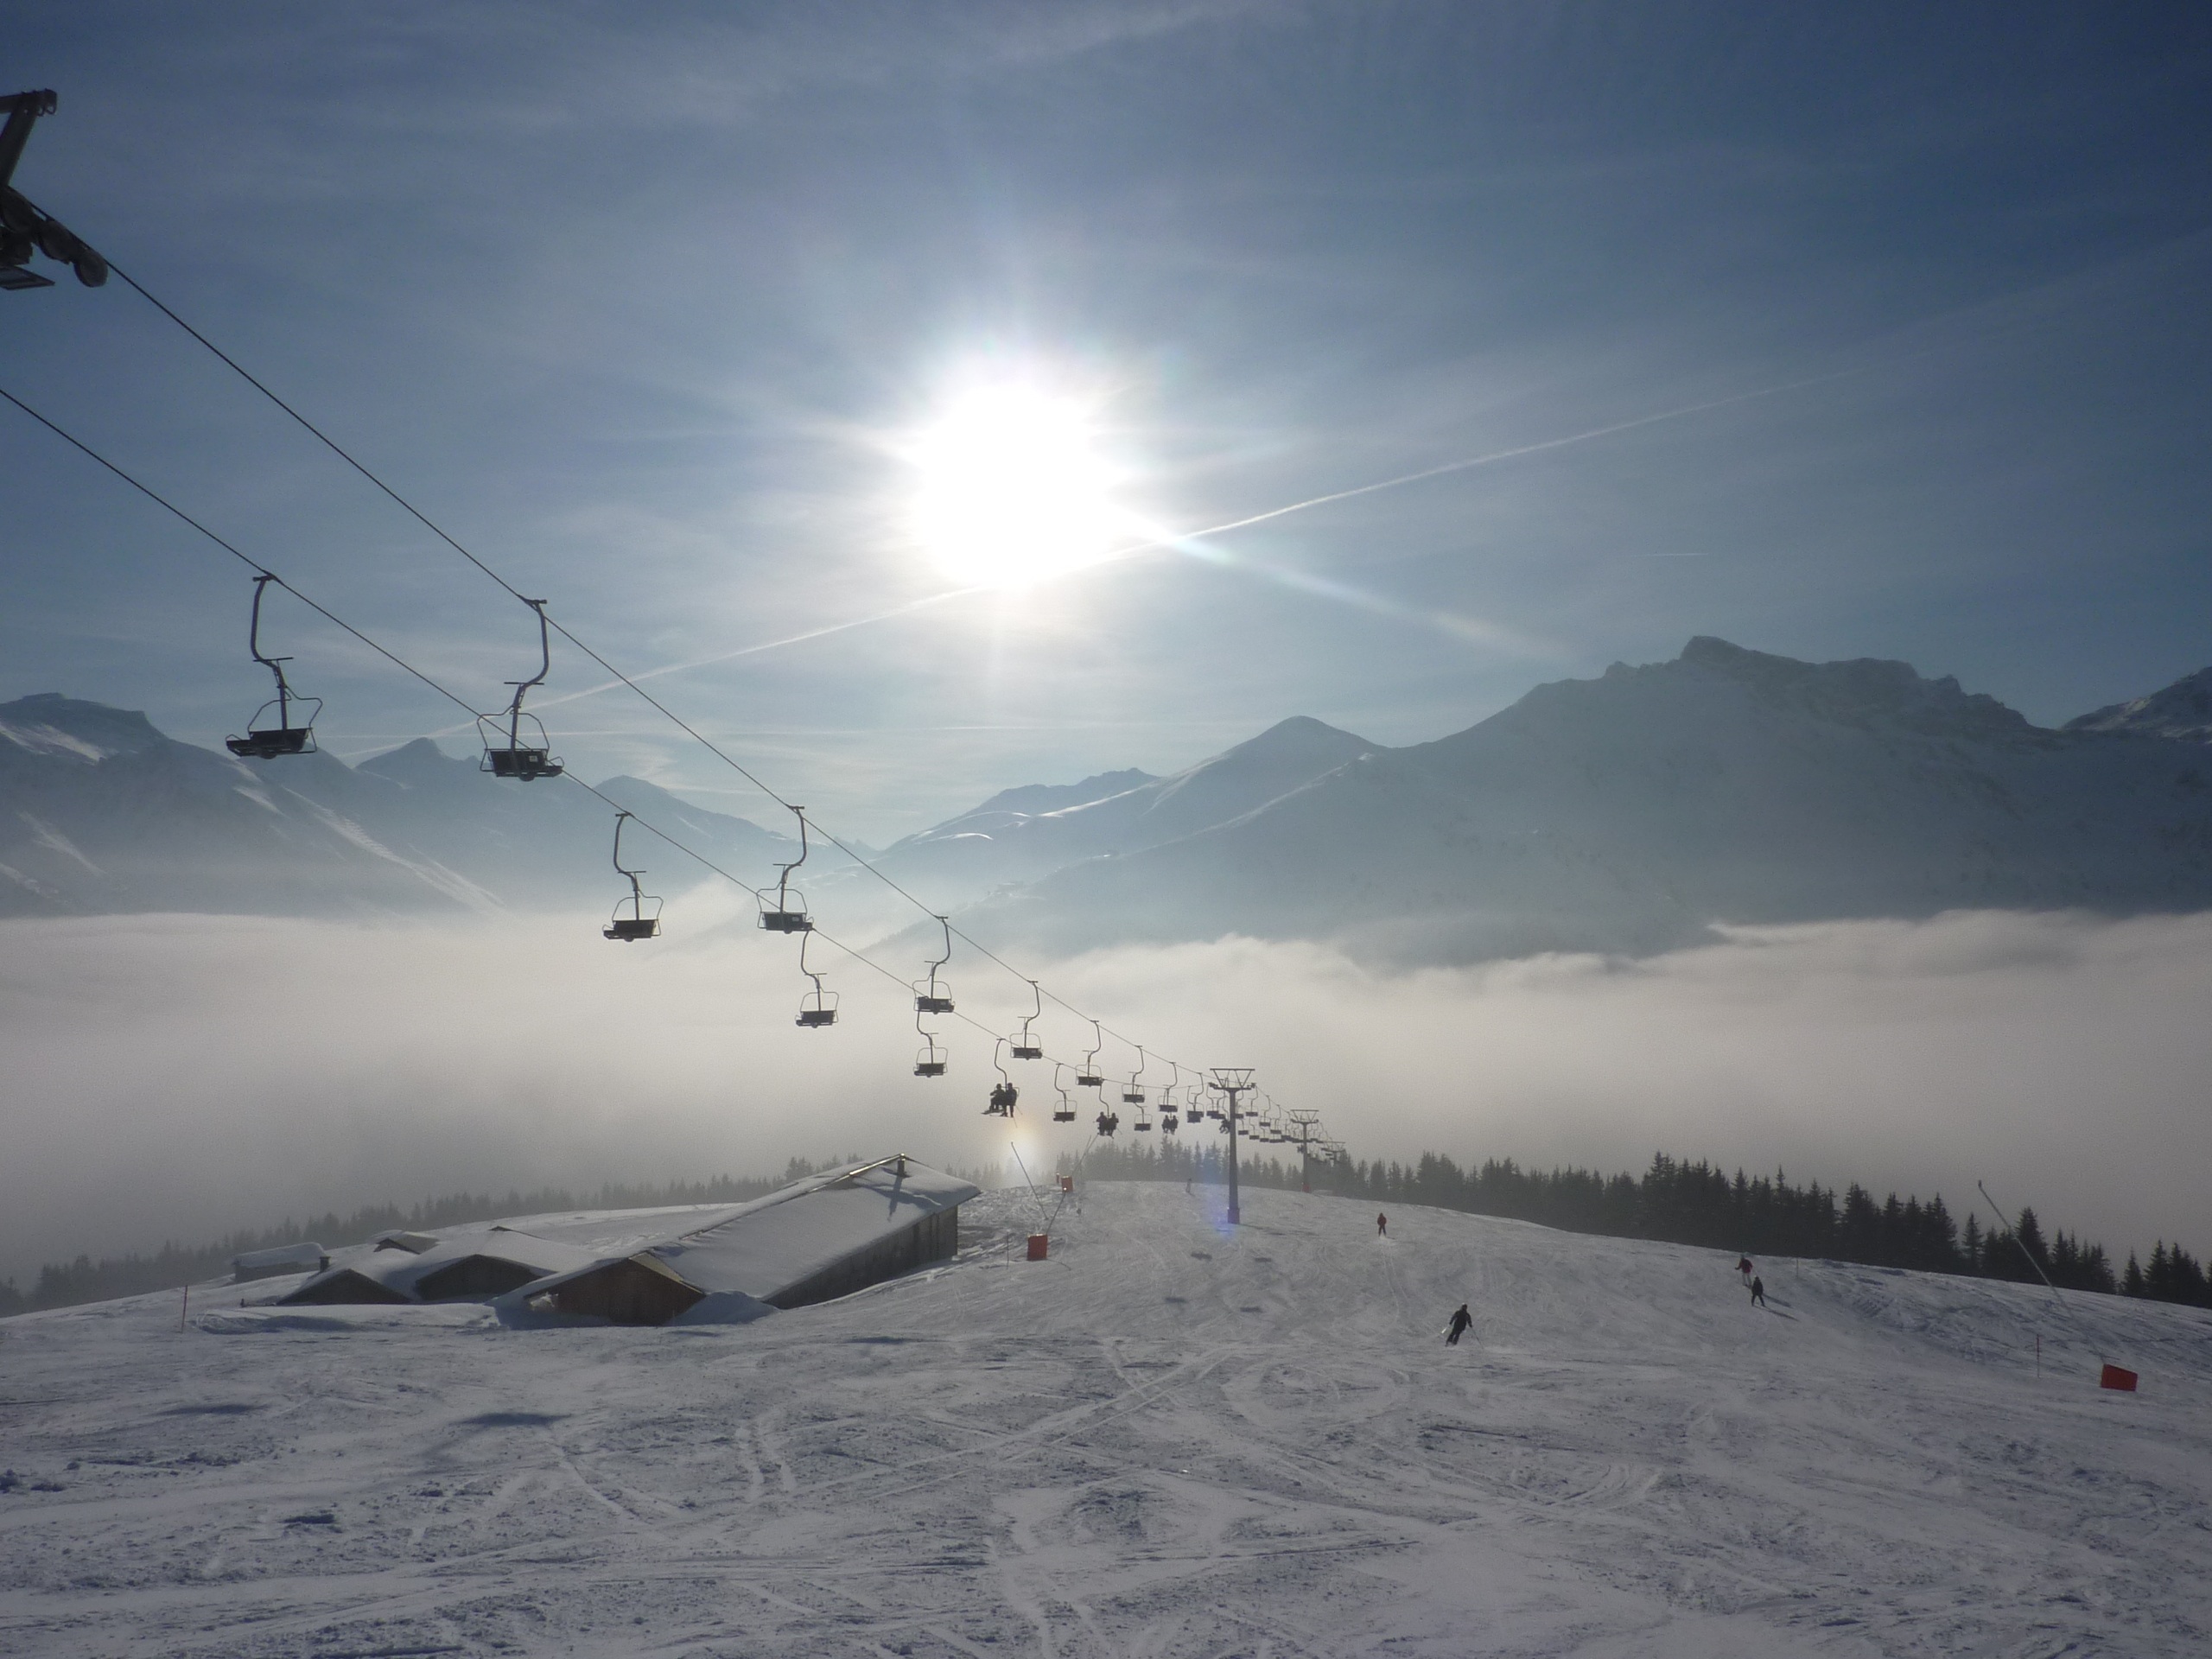
mountain, snow, winter, mountain range, ski lift, weather, alpine, arctic, skiing, cable car, sports equipment, winter sport, sports, ski, runway, piste, winter sports, ski area, ski run, ski equipment, atmosphere of earth, mountainous landforms, geological phenomenon